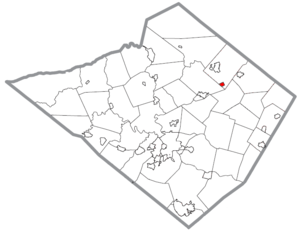
Lyons est un borough situé au nord-est du comté de Berks, en Pennsylvanie, aux États-Unis. En 2010, il comptait une population de 478 habitants. Il est incorporé le 20 juin 1927.